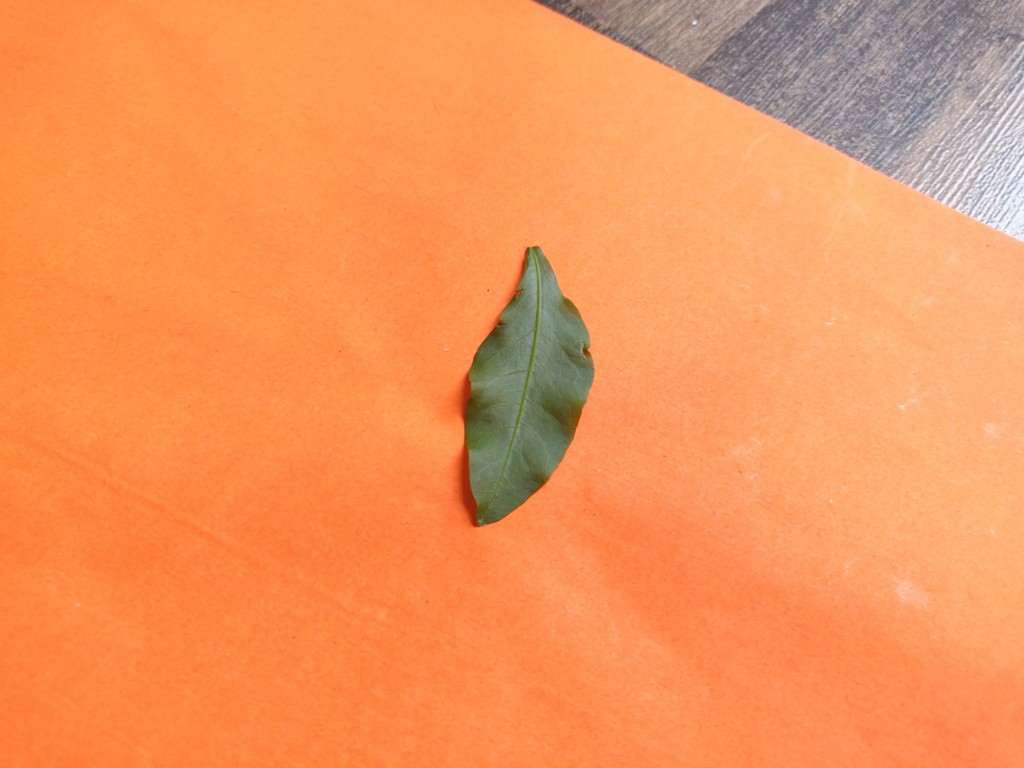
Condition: Healthy
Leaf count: single
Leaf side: front